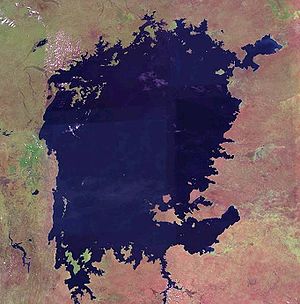
Ukerewe (ø)
Ukerewe er den største ø i Victoriasøen og Afrikas største indlandsø med et areal på omtrent 530 km². Øen tilhører Tanzania og udgør størstedelen af distriktet Ukerewe i regionen Mwanza. Øen ligger 45 km nord for byen Mwanza og har færgeforbindelse med denne. Der er også en kortere færgeforbindelse til den østlige kyst, hvorfra der er vejforbindelse med Kibara og Musoma. Øen har mange bugter og er omgivet af mindst et dusin mindre øer. Den største landsby på øen er Nansio.